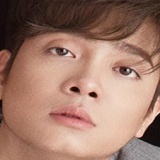
ca sĩ Bùi Anh Tuấn